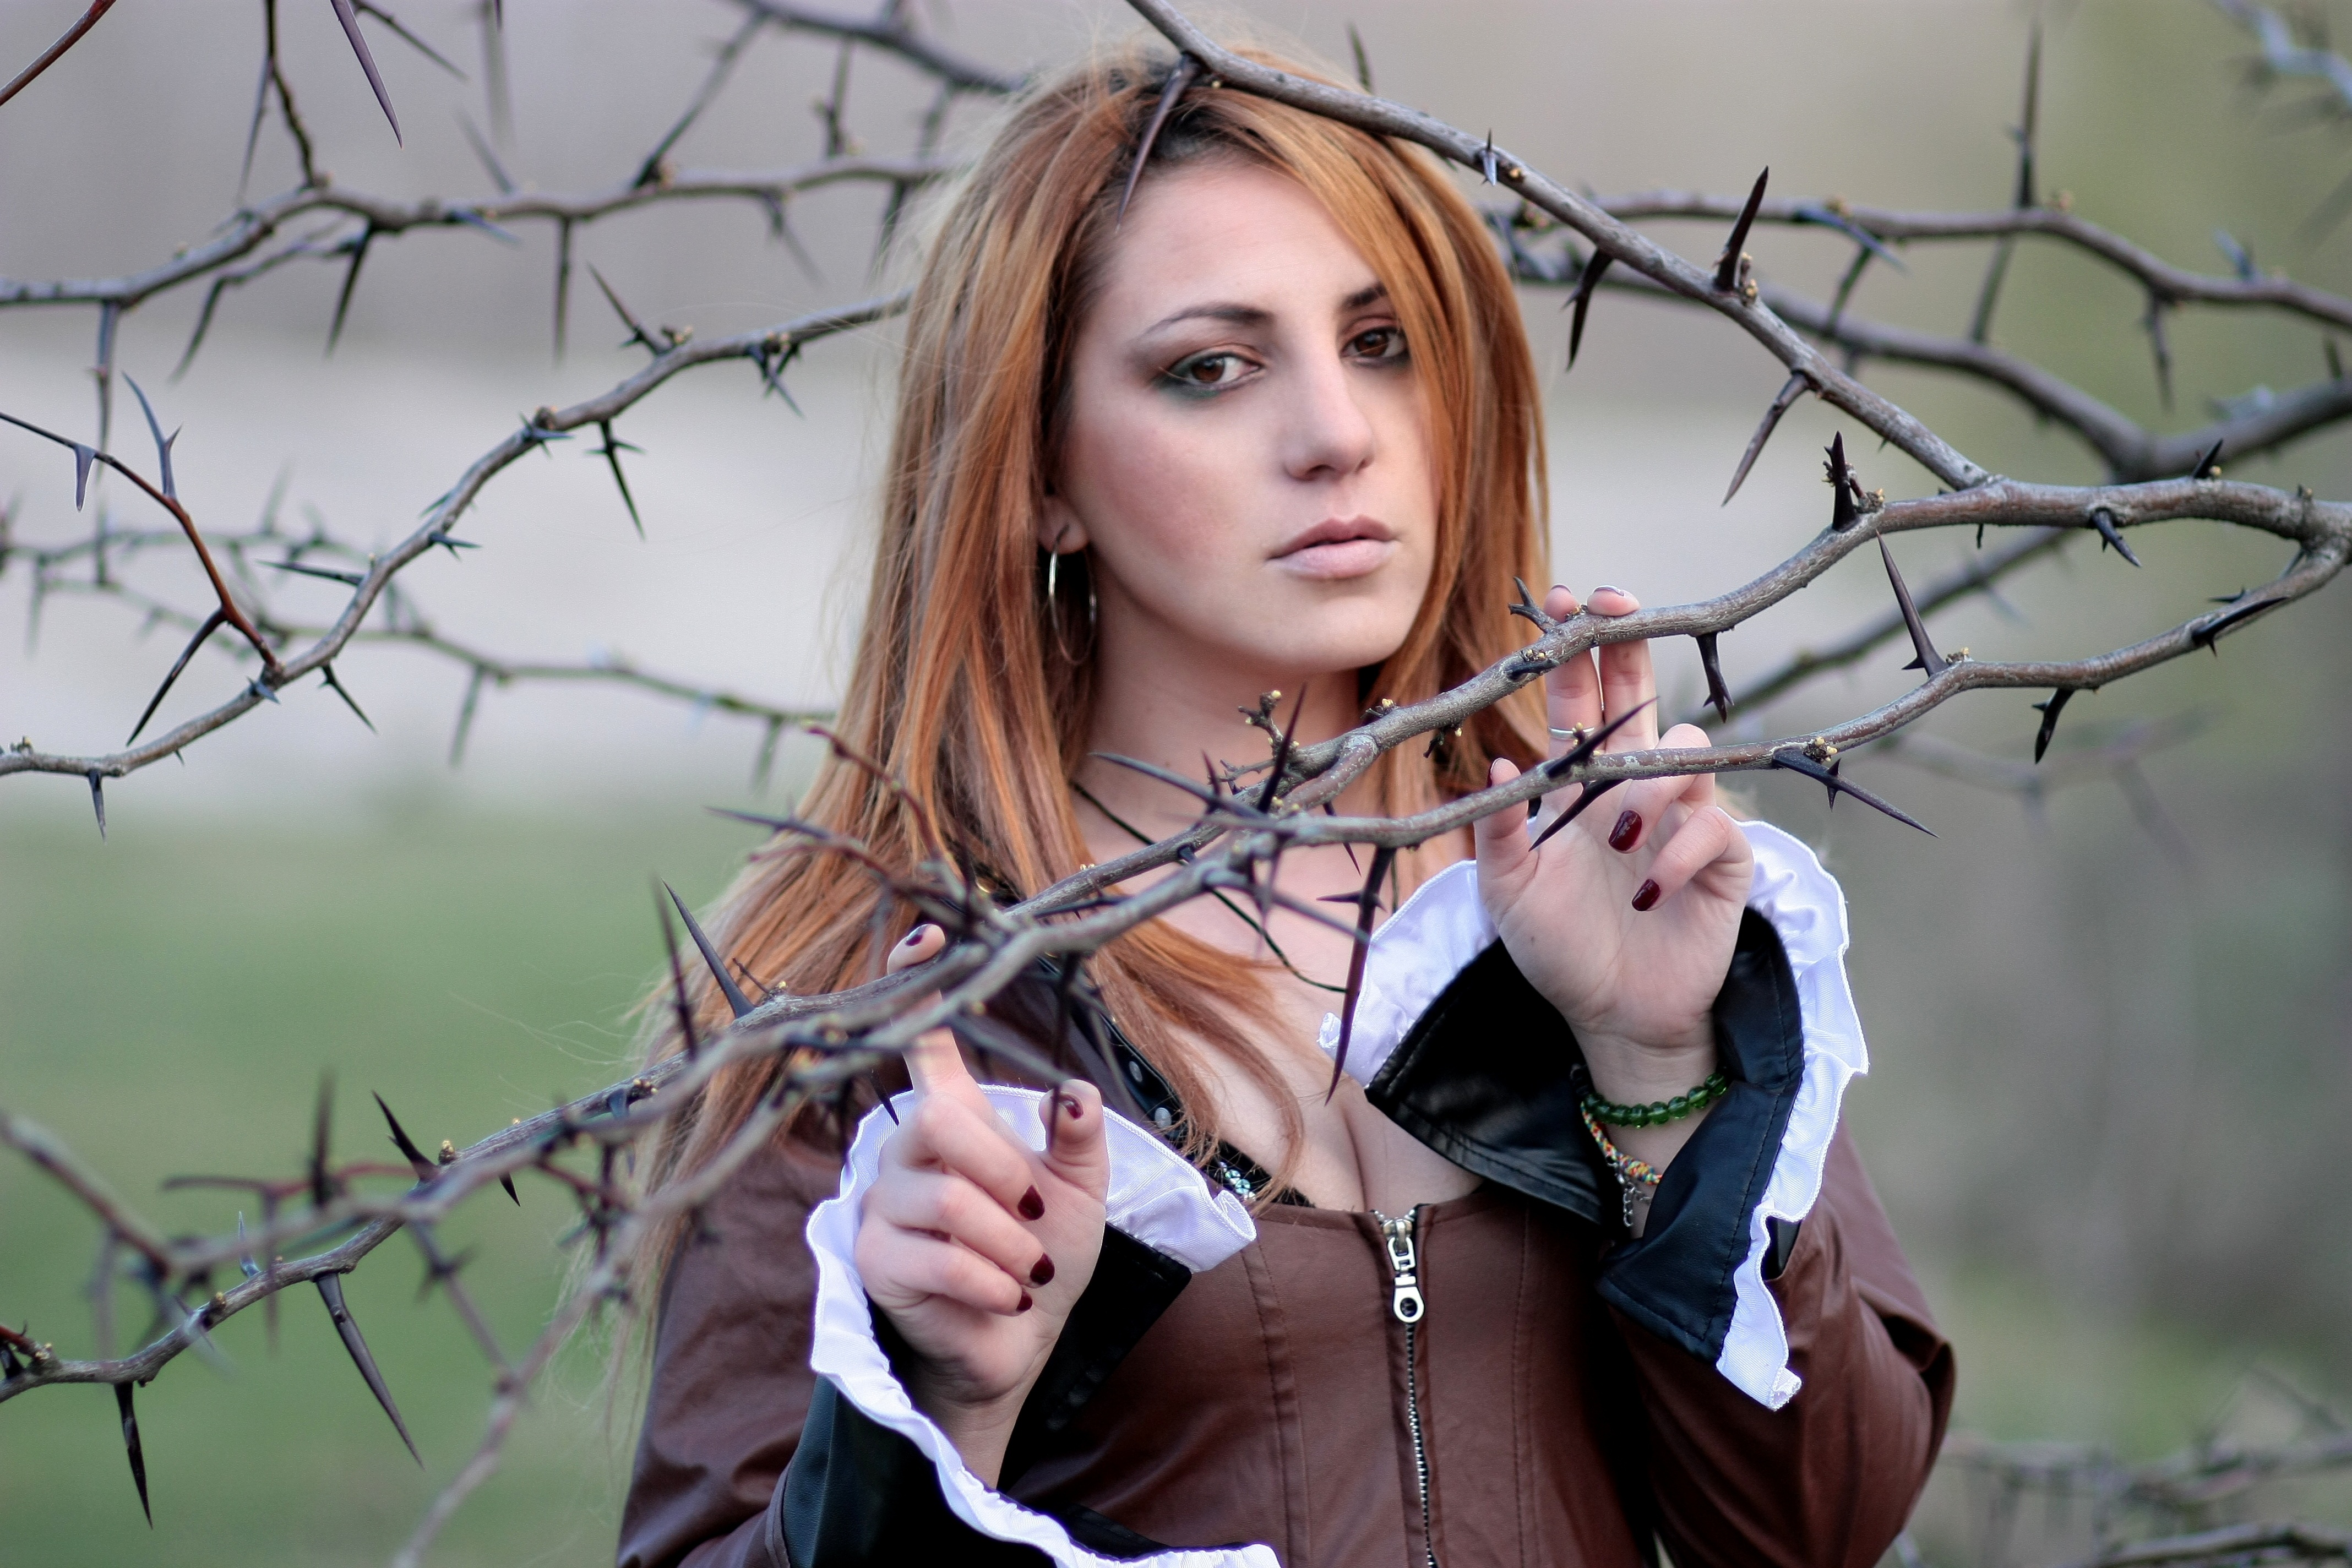
girl, photography, portrait, model, spring, fashion, clothing, lady, blonde, season, photograph, thorns, beauty, sensual, photo shoot, portrait photography